Imperial Crown of Austria

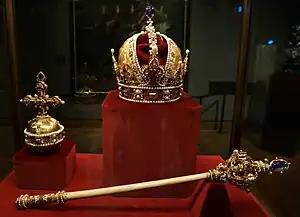
Imperial Crown, Orb, and Sceptre of Austria, displayed in the Imperial Treasury at the Hofburg Palace in Vienna

Since the Imperial Regalia of the Holy Roman Empire, including the Crown, were kept in Nuremberg and could only leave the city for a coronation, some rulers had their own personal crowns made. For example, when they attended a session of the Imperial Diet ("Reichstag"), they attended with their own crowns. The oldest depiction of such a private crown is an etching by the artist Albrecht Dürer of Emperor Maximilian I, where a depiction of a crown is seen that might have later influenced the appearance of the crown of Rudolf II.